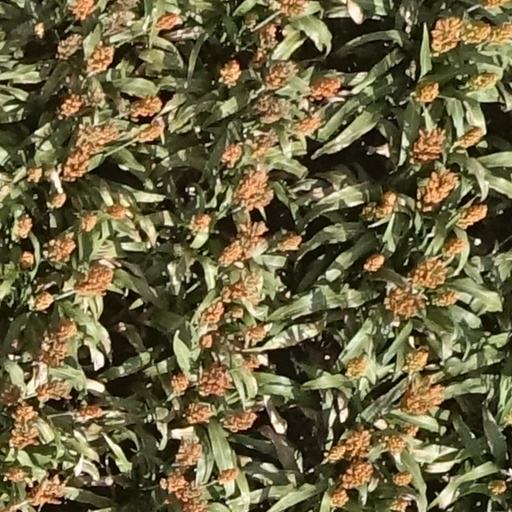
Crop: sorghum